Danny Ings

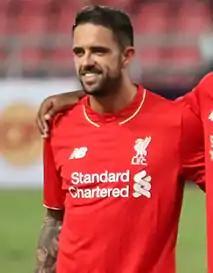
Ings lining up for Liverpool in 2015

On 15 August 2011, Ings signed for Championship club Burnley for an undisclosed fee believed to be in the region of £1 million, on a four-year contract. He rejoined former Bournemouth manager Eddie Howe who had made the same move eight months earlier.